Antonis Georgiou

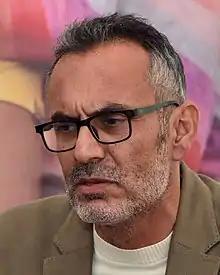
Antonis Georgiou (2022)

Antonis Georgiou (born 1969) is a Cypriot lawyer and writer. He was born in Limassol and studied law in Moscow. A practicing lawyer, he also helps edit the Cypriot literary magazine "Anef", and the Cypriot Theatre Diaries. Georgiou writes in multiple genres - poetry, short stories, plays, novels. His plays have been performed in his home country. His novel "An Album of Stories" was awarded the Cyprus State Prize and the EU Prize for Literature.